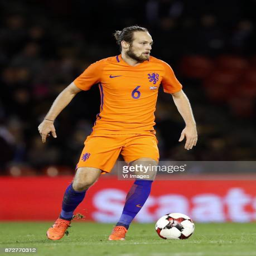
soccer player during the friendly match